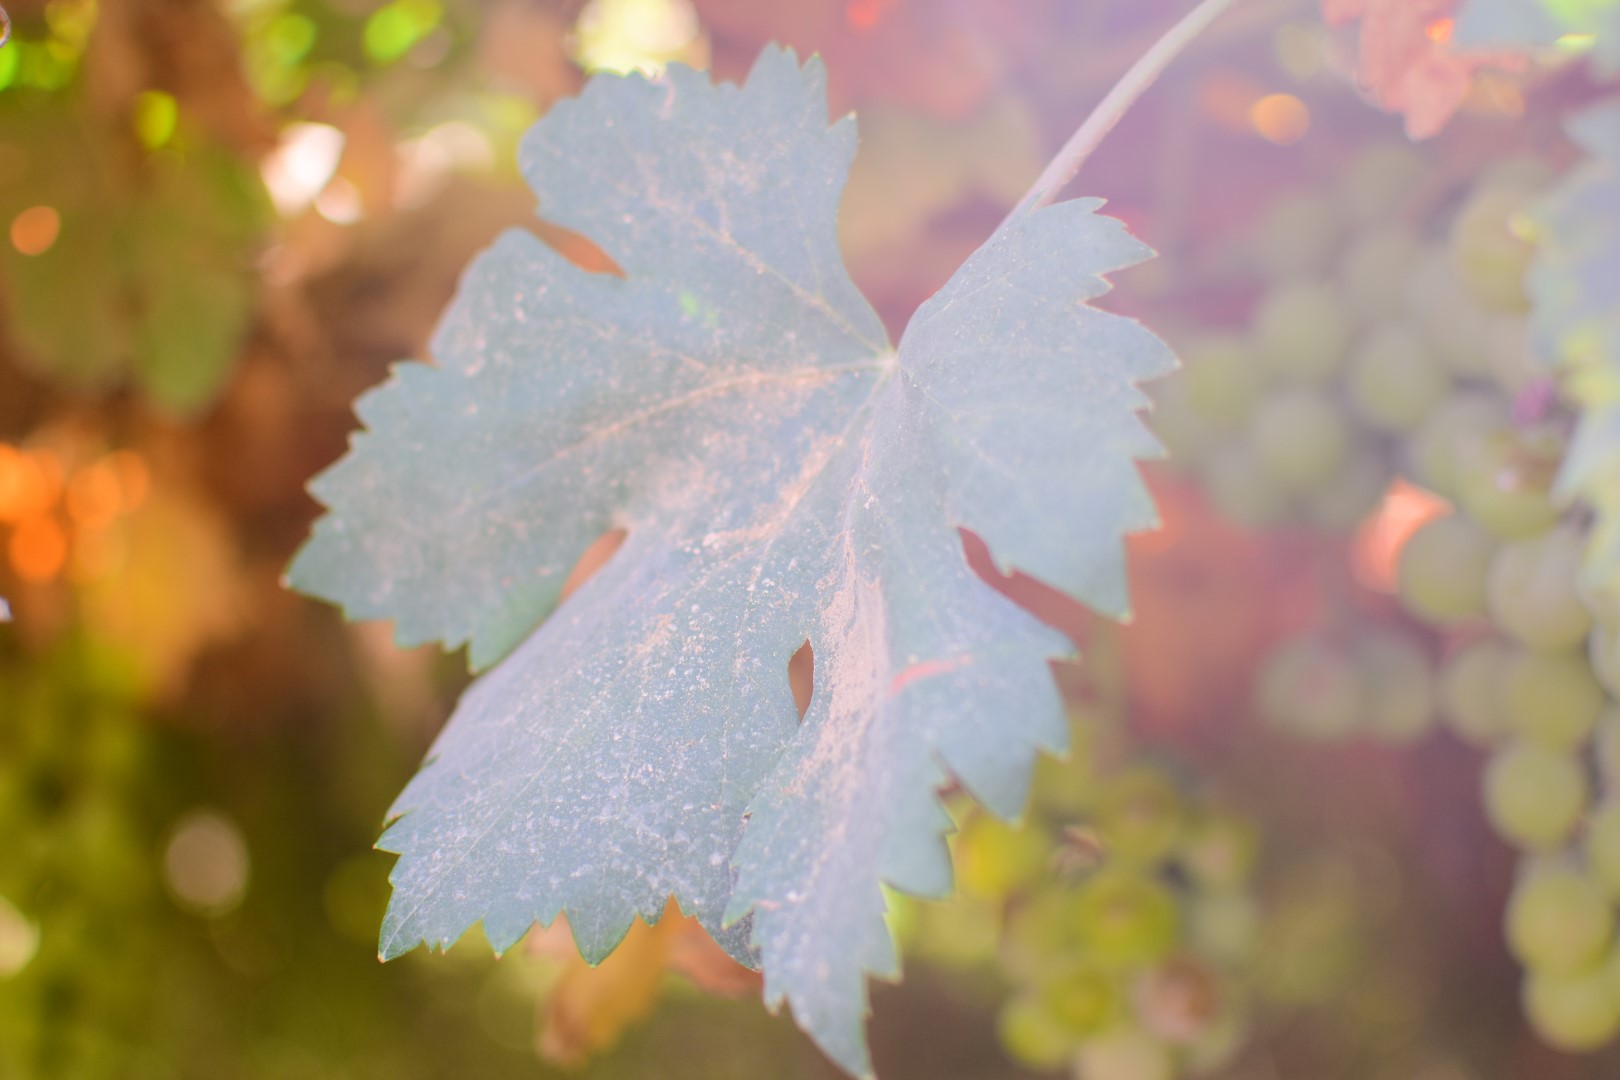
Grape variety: Halawani